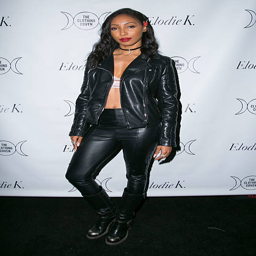
pop artist attends actor and person celebrate the launch of their new fashion blog at person .